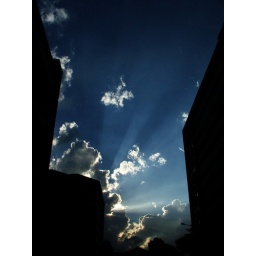
it helps to know we're sleeping underneath the same big sky